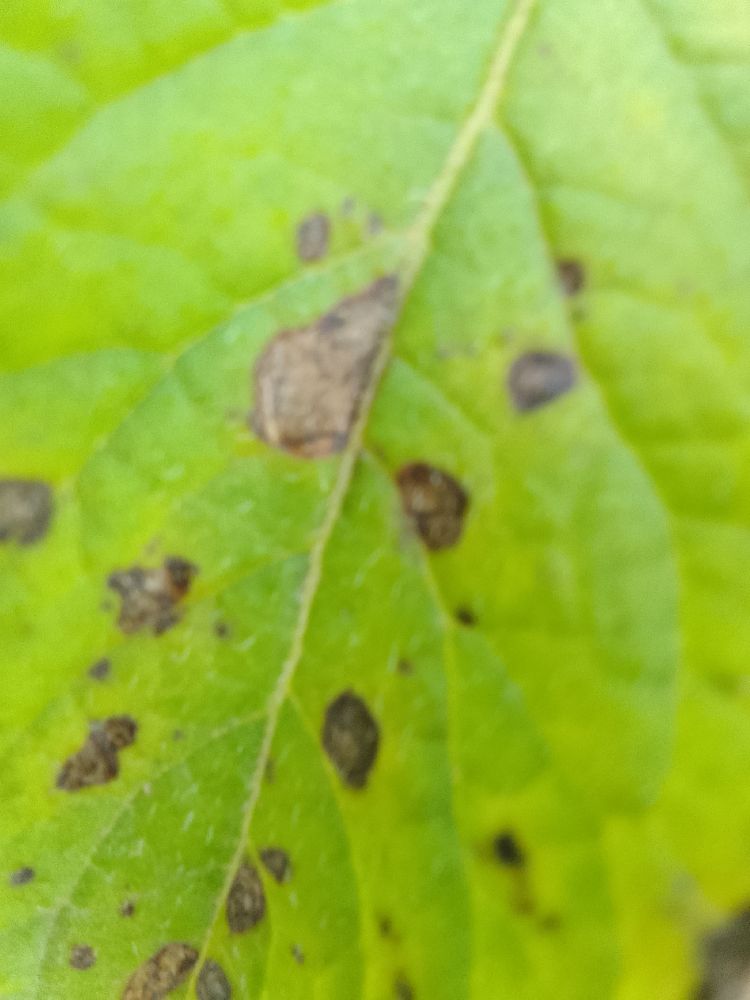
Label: Early blight